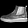
Label: Ankle boot